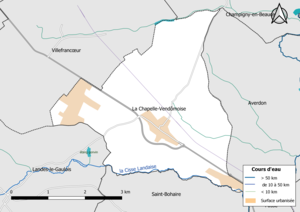
Carte du réseau hydrographique de la commune de fr:La Chapelle-Vendômoise (Loir-et-Cher, France).
La Chapelle-Vendômoise est une commune française située dans le département de Loir-et-Cher en région Centre-Val de Loire.